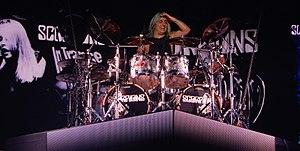
Mikkey Dee (Scorpions) à Rennes en juin 2018.
Mikkey Dee, de son vrai nom Michael Delaouglou, né le 31 octobre 1963 à Göteborg, est le batteur du groupe de hard rock allemand Scorpions depuis septembre 2016. Il a commencé sa carrière dans le groupe King Diamond mais est surtout connu pour avoir été le batteur du groupe de heavy metal britannique Motörhead de 1993 jusqu'à sa dissolution en décembre 2015.